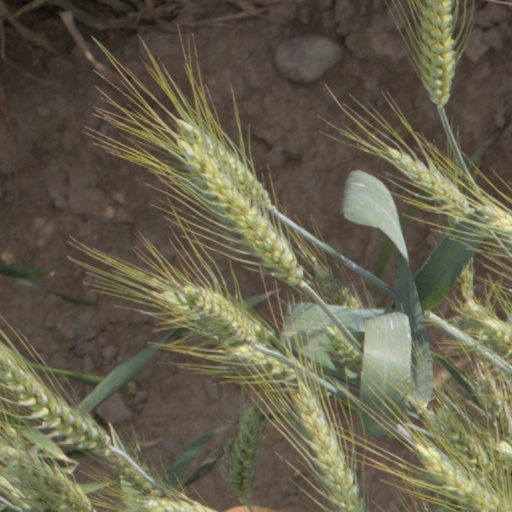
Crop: wheat